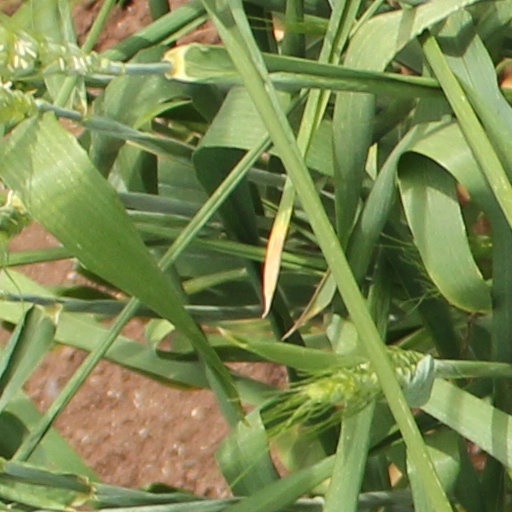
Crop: wheat